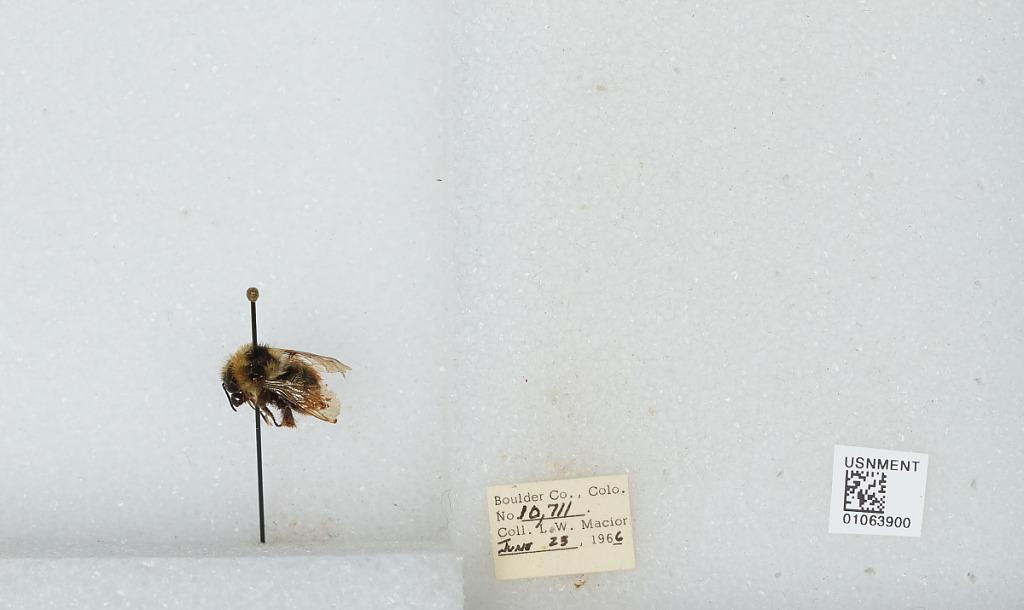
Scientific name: Bombus (Pyrobombus) bifarius Cresson
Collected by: L. Macior
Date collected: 1966-6-23
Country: United States
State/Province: Colorado
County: Boulder
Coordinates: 40.09, -105.36